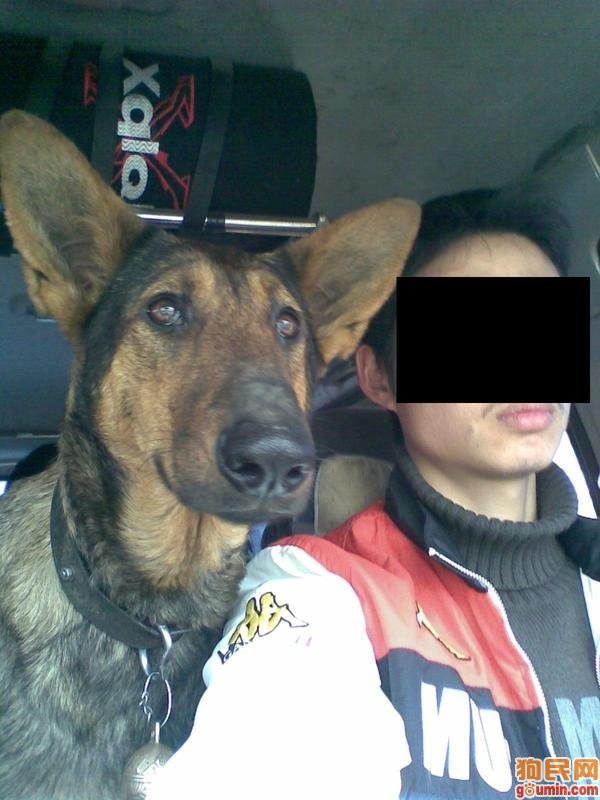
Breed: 258-n000104-Black_sable